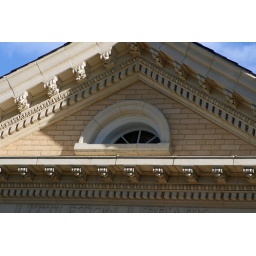
From the old library building in our town.